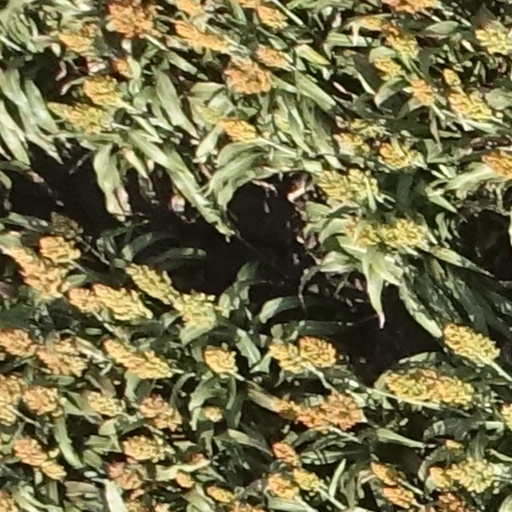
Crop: sorghum